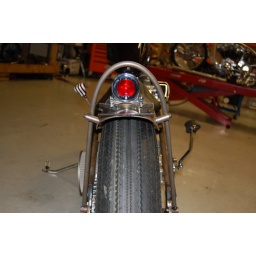
sissy bar bent around street lamp